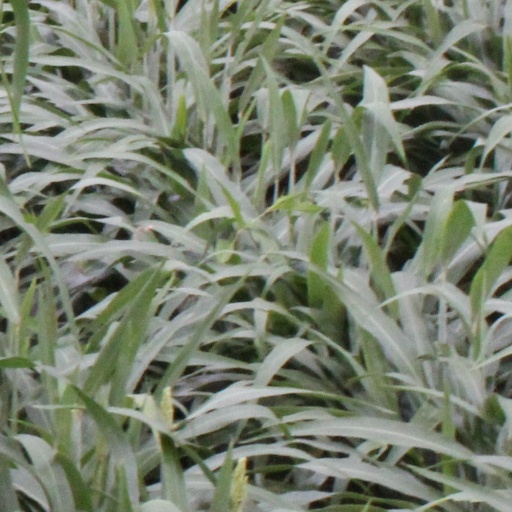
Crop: sorghum